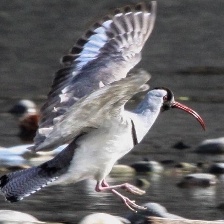
Species: IBISBILL
Scientific name: IBIDORHYNCHA STRUTHERSII